Larry Monroe (radio personality)

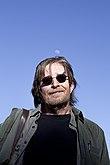
Moonrise over Monroe by Ave Bonar

In 1992 and 1993, Monroe interviewed poet and singer-songwriter Townes Van Zandt about his life in an extensive series of studio sessions. In those interviews Van Zandt discusses his childhood, education, songwriting techniques, and his relationship with Blaze Foley as well as live recordings of some of Van Zandt's favorite songs. The Townes Van Zandt Documentary album was released as an audio CD and vinyl LP in 1997 under the Normal record label.